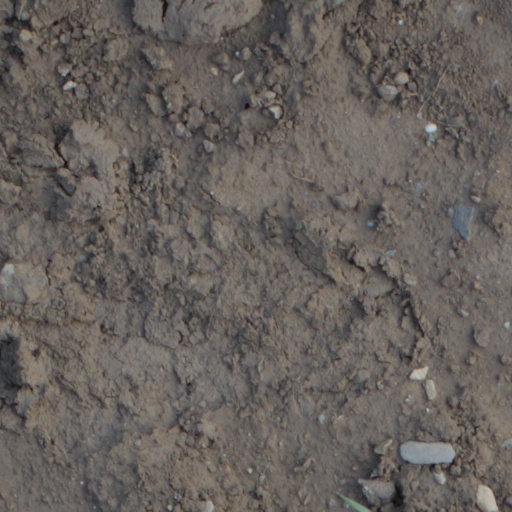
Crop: wheat